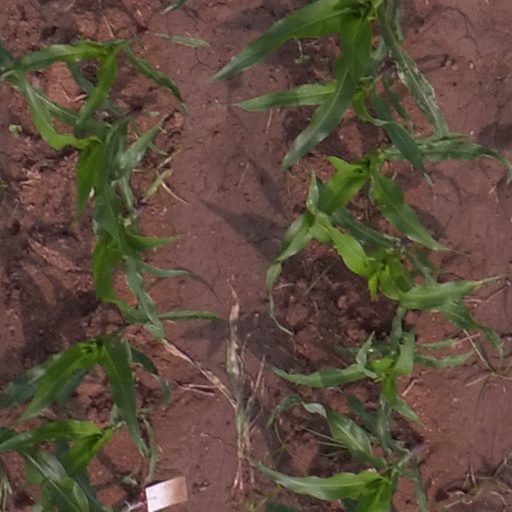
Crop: maize; corn